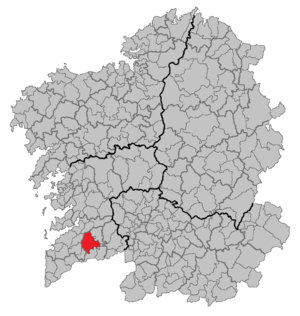
Ponteareas est une commune et ville située dans la province de Pontevedra, dans la communauté autonome de Galice, en Espagne. En 2018, elle comptait 22 854 habitants pour une superficie de 125 km². Son altitude est de 50 m au-dessus du niveau de la mer. Ponteareas est le chef-lieu de la comarque du Condado